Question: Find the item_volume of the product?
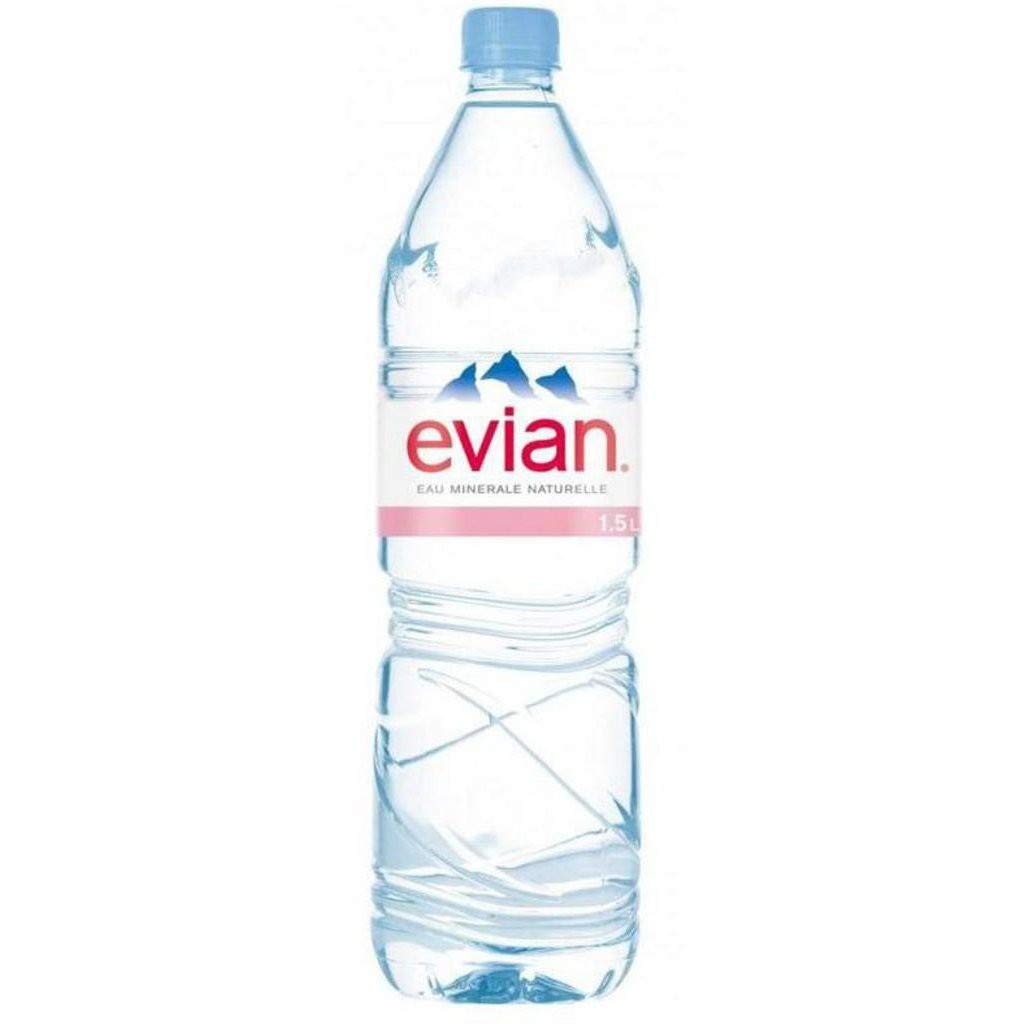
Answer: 1.5 litre